Katixa Agirre

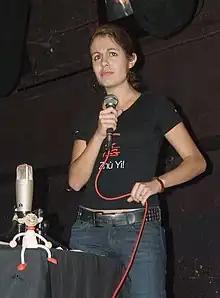
Katixa Agirre

Born in Vitoria-Gasteiz, Agirre studied at the University of the Basque Country, receiving a bachelor's degree in audiovisual communication in 2003, a master's degree in screenwriting, then a doctoral degree in audiovisual communication in 2010. Her thesis analyzed the representations of the Lolita myth in Hollywood films. She then did postdoctoral work, including stints at Queen Mary University of London and the University of East Anglia. Since 2013, she has taught at the Universidad del Pais Vasco.